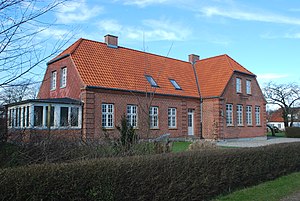
Statshusmandskoloni Rønhave
Den tidligere Skovhuse Skole
Den tidligere skole i Skovhuse
Stathusmandskolonien Rønhave er en tidligere husmandskoloni mellem Kær-Hestehave og Arnkil i Ulkebøl Sogn på Kær Halvø, nord for Sønderborg. Kolonien opstod i 1925 ved udstykning af den tyske domænegård Rønhave. Ud af de oprindelige 28 statshusmandsbrug var der i 1996 kun to tilbage, hvor familiens hovedindkomst kom fra landbrugsdriften. Koloniens husmænd drev et intensivt landbrug med mange husdyr. Over halvdelen af indtjeningen kom fra salg af mælk, omkring en fjerdedel fra salg af svin og resten fra salg af kreaturer og korn. Samtidig dækkede brugets produktion det meste af familiernes forbrug. En del af husmændene havde ved siden af den daglige drift udearbejde, som ofte var kørsel for mejeriet eller brugsforeningen. Det første brug blev nedlagt 1963 og de resterende i løbet af de følgende 35 år. De nedlagte brug blev først pensionistbolig. 2007 gik koloniens sidste husmandspar på pension. I nutiden er husmandskoloniens boliger for mennesker med erhverv uden for landbruget, men brugene ligger med få undtagelser som dengang de blev bygget fra 1925 til 1950.